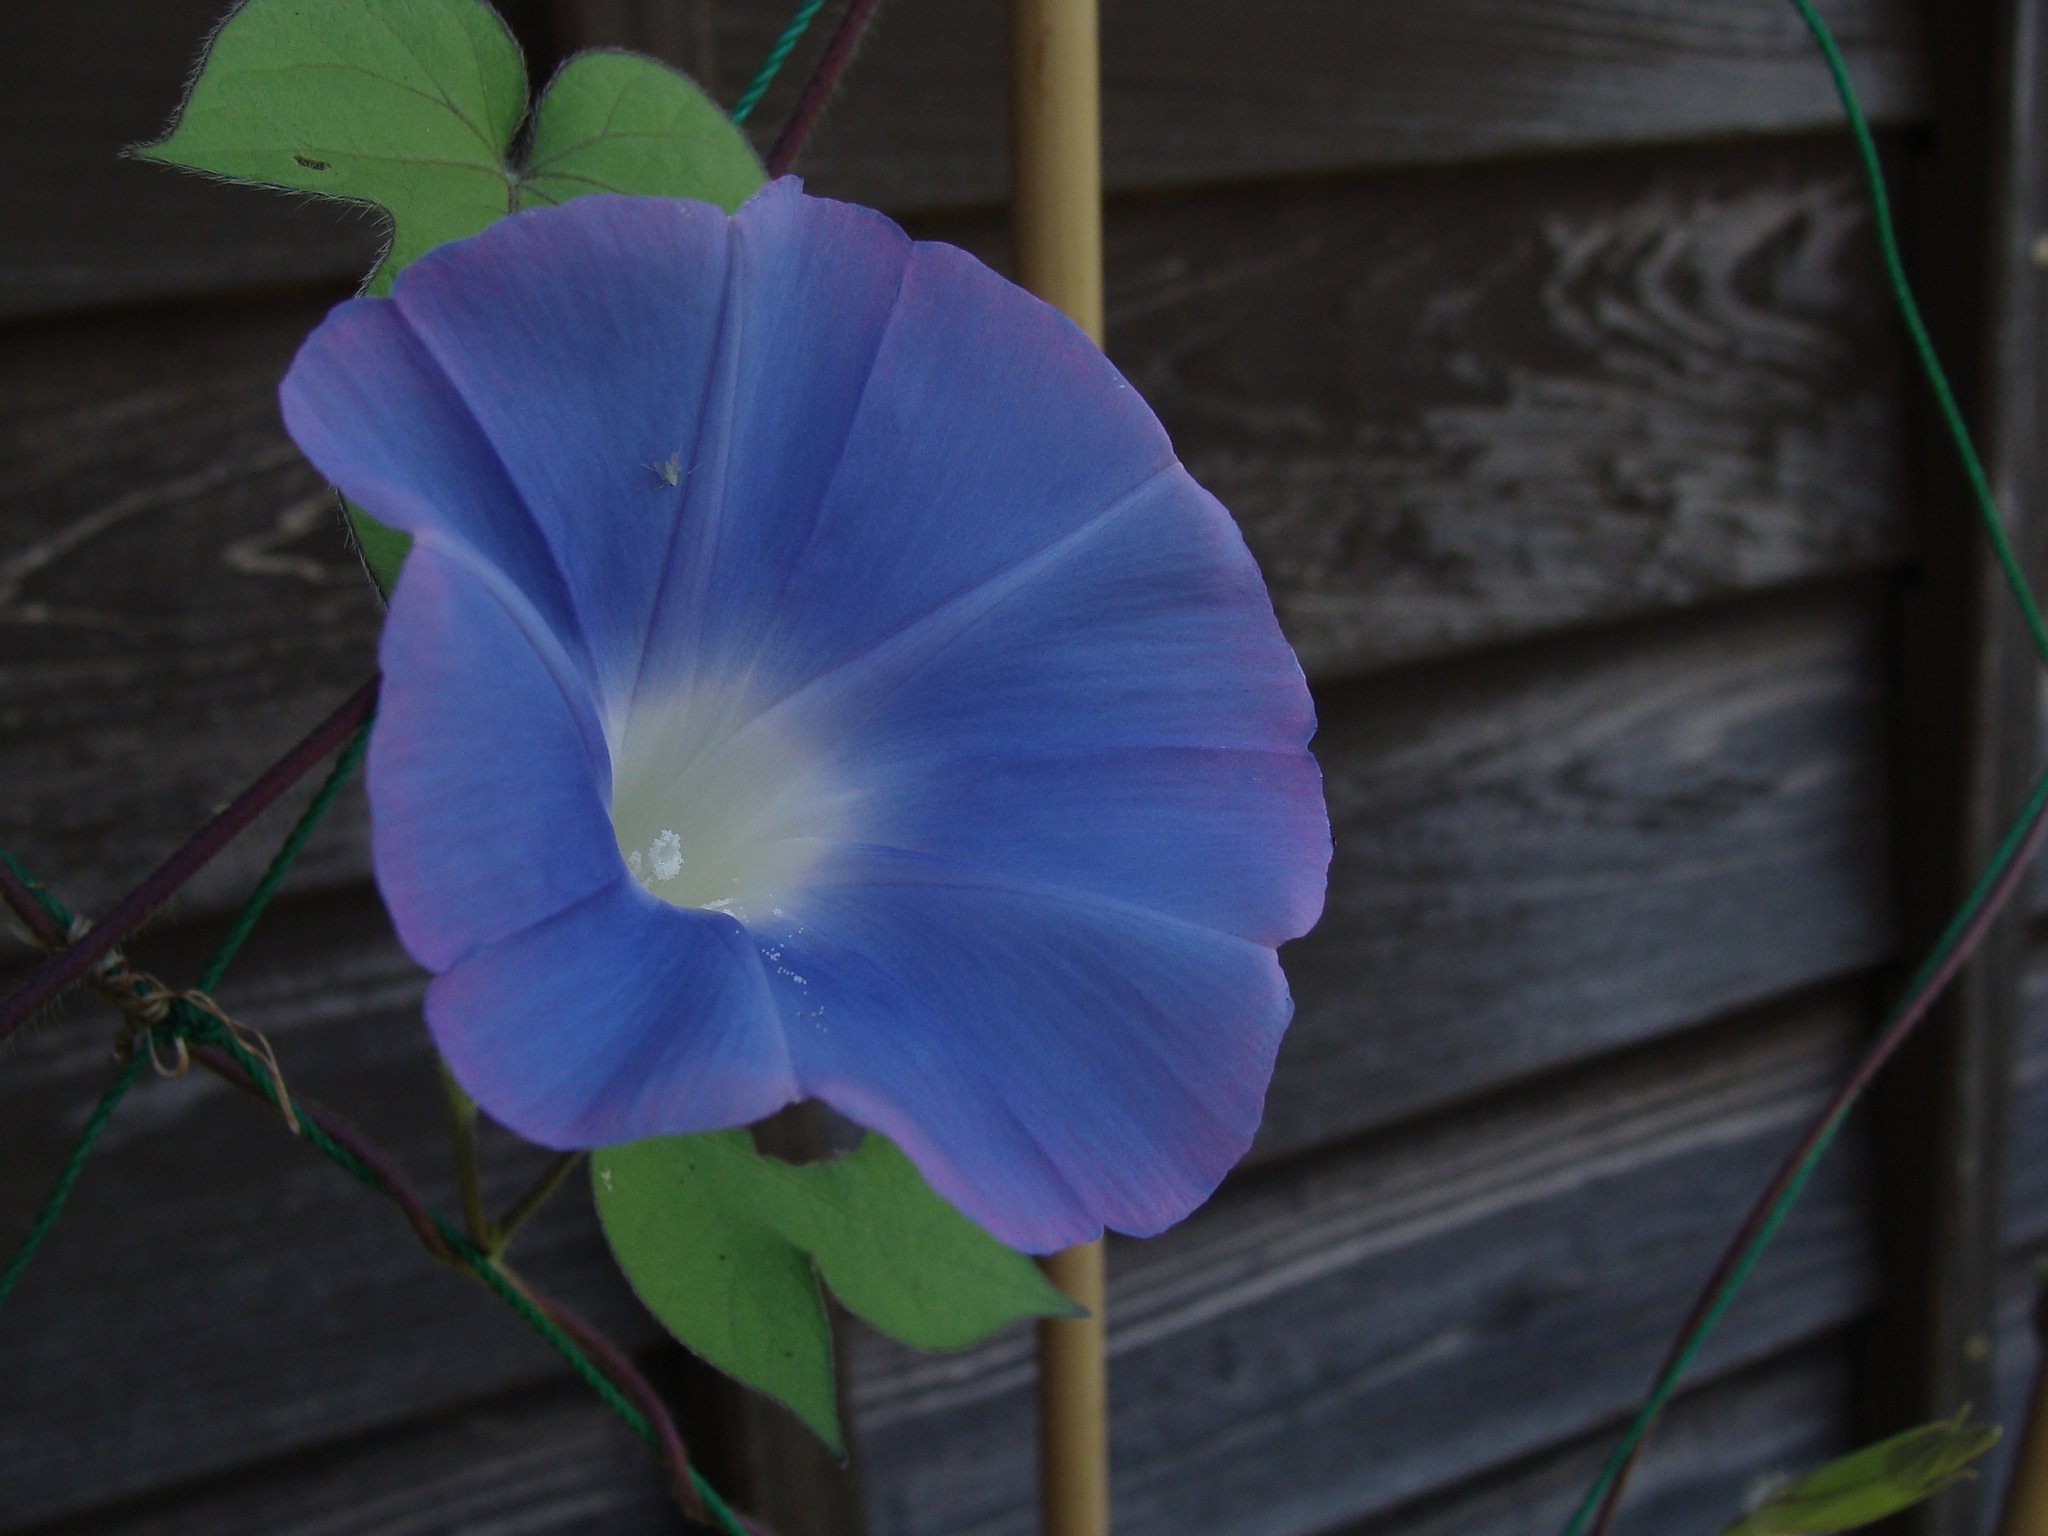
flower, blue, plant, flora, beach moonflower, morning glory family, morning glory, solanales, moonflower, wildflower, petal, flowering plant, plant stem, annual plant